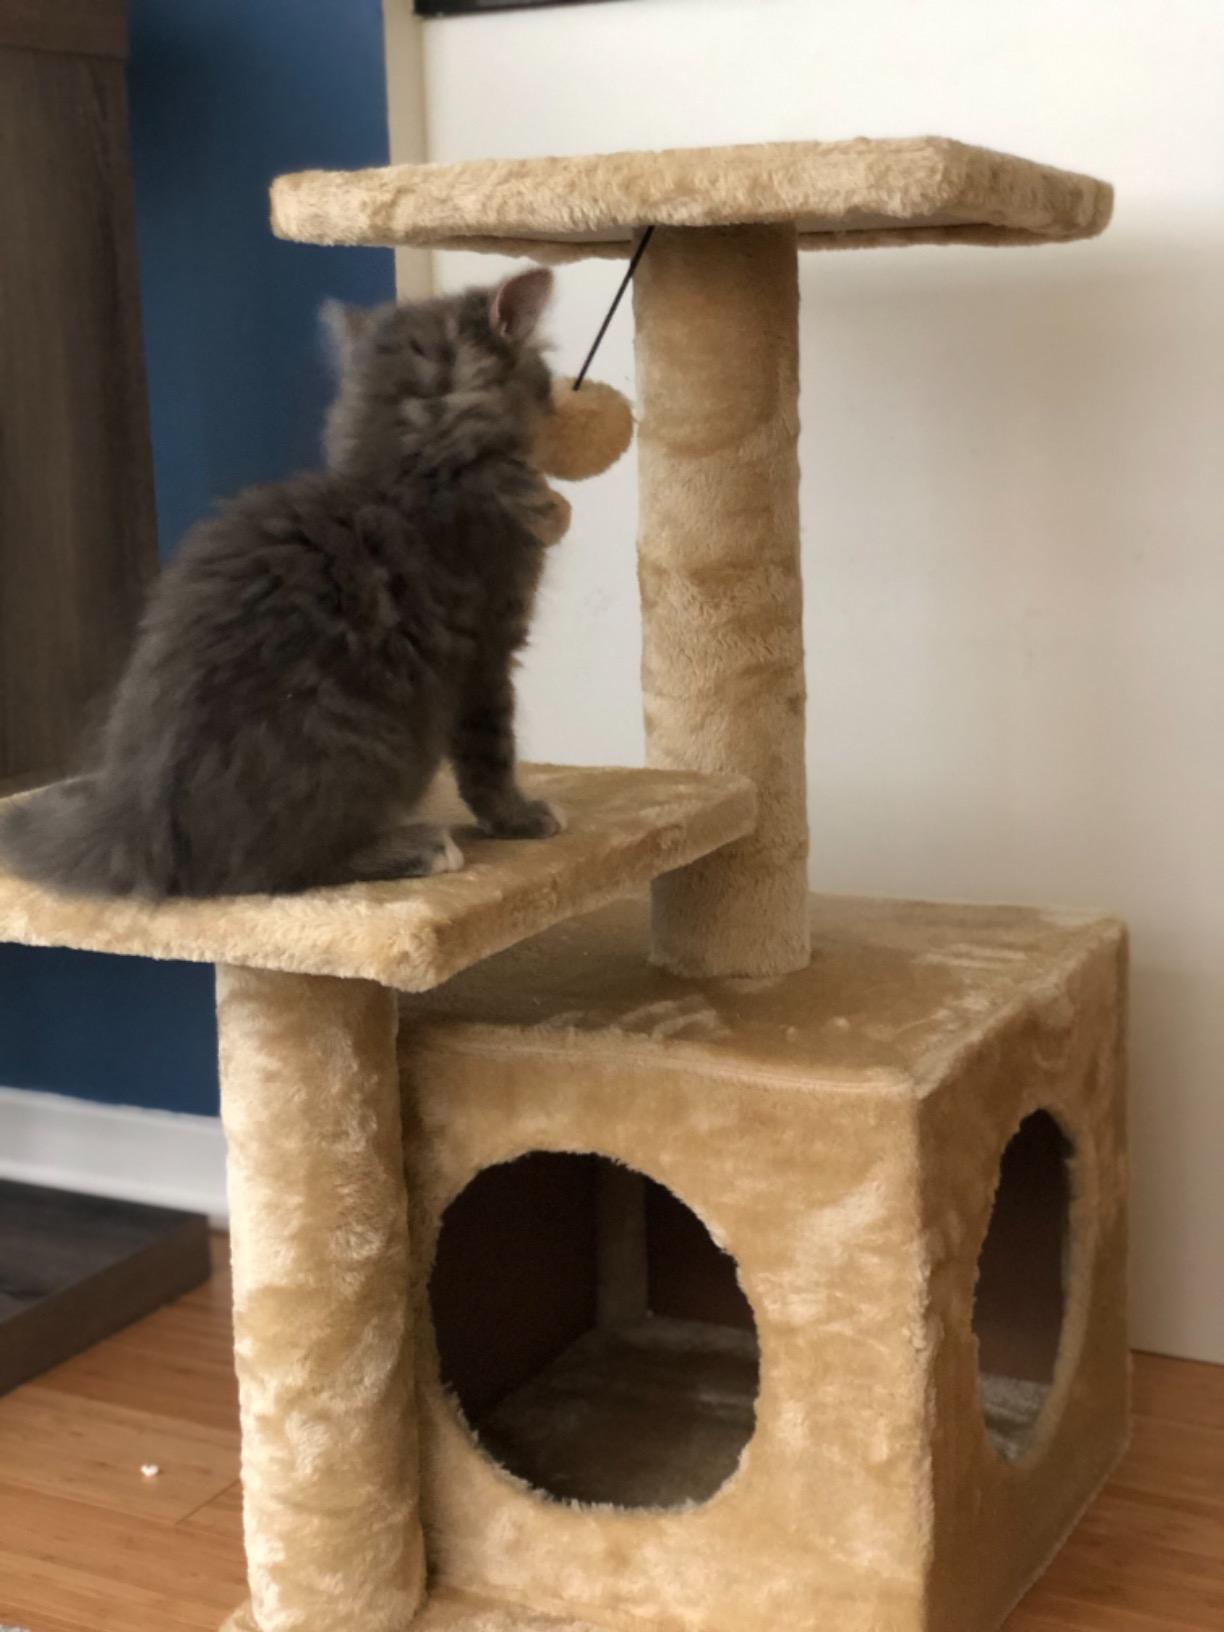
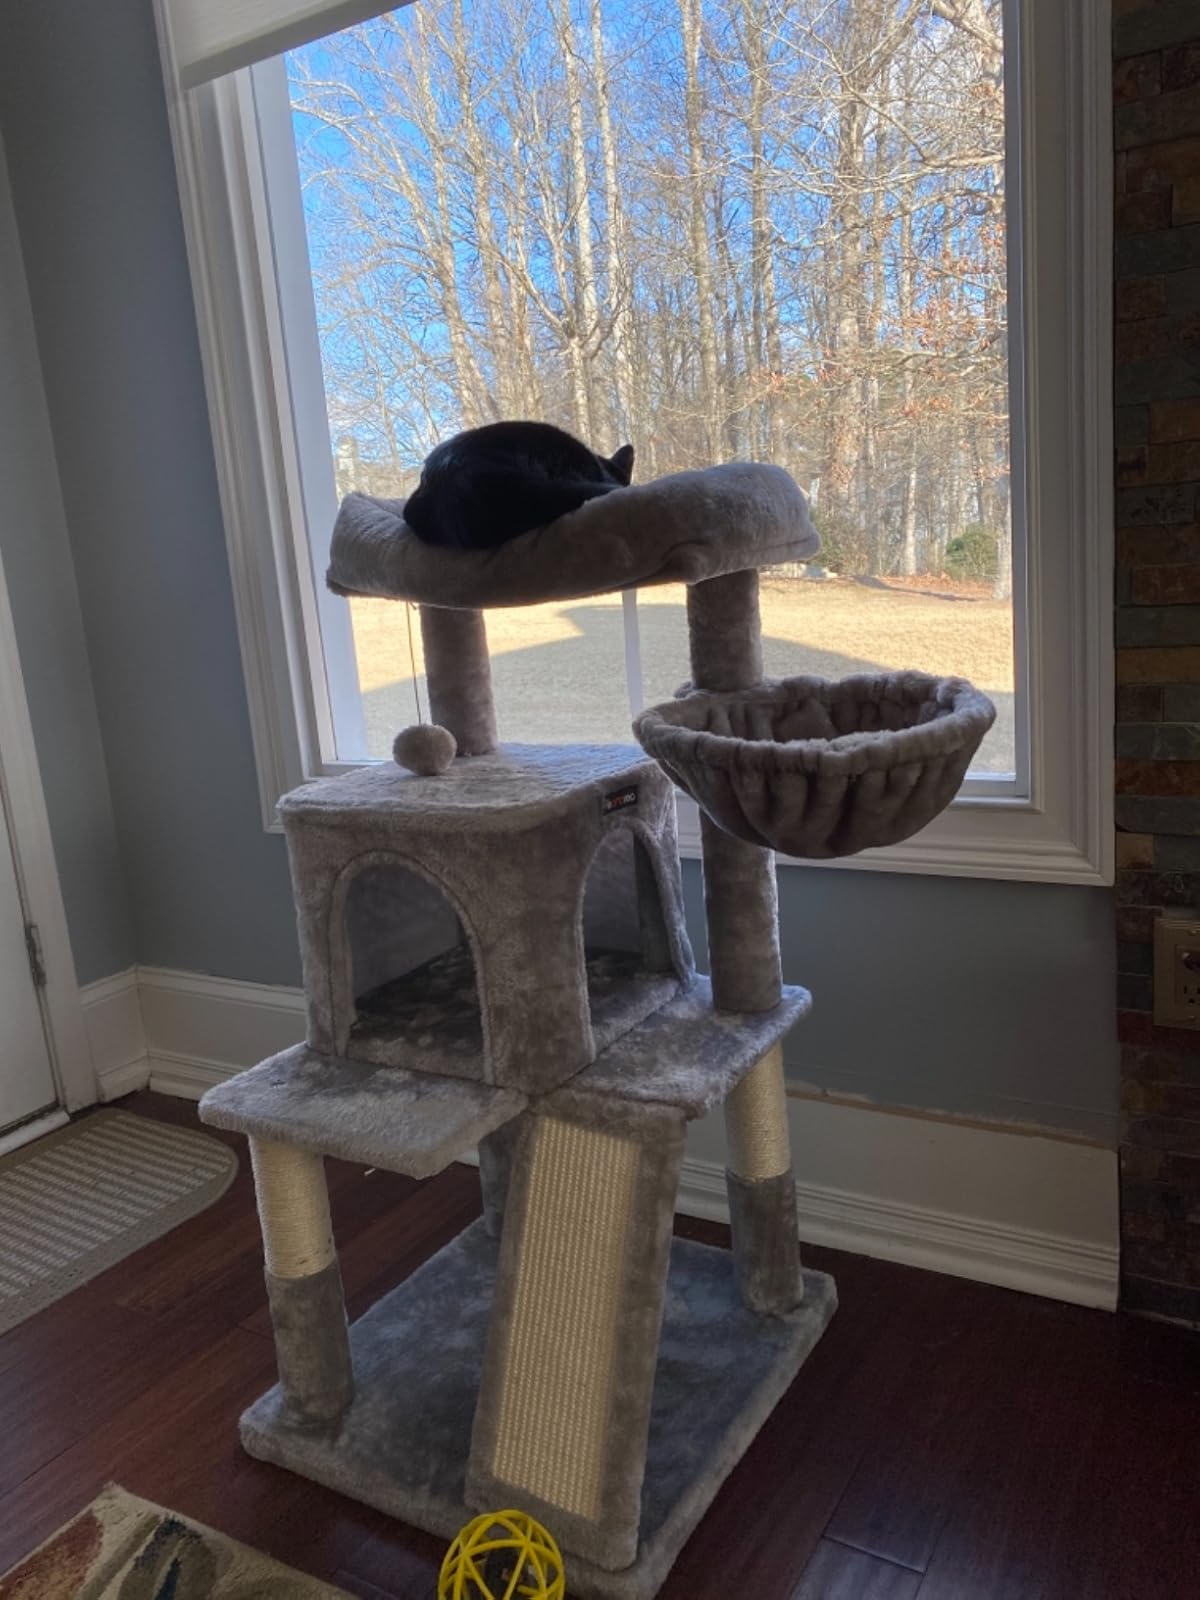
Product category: items_cat tree
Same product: no